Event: Nepal Earthquake
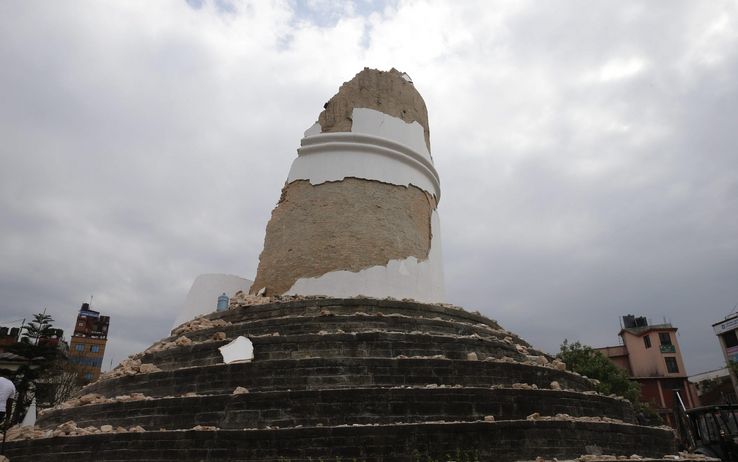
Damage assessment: damage